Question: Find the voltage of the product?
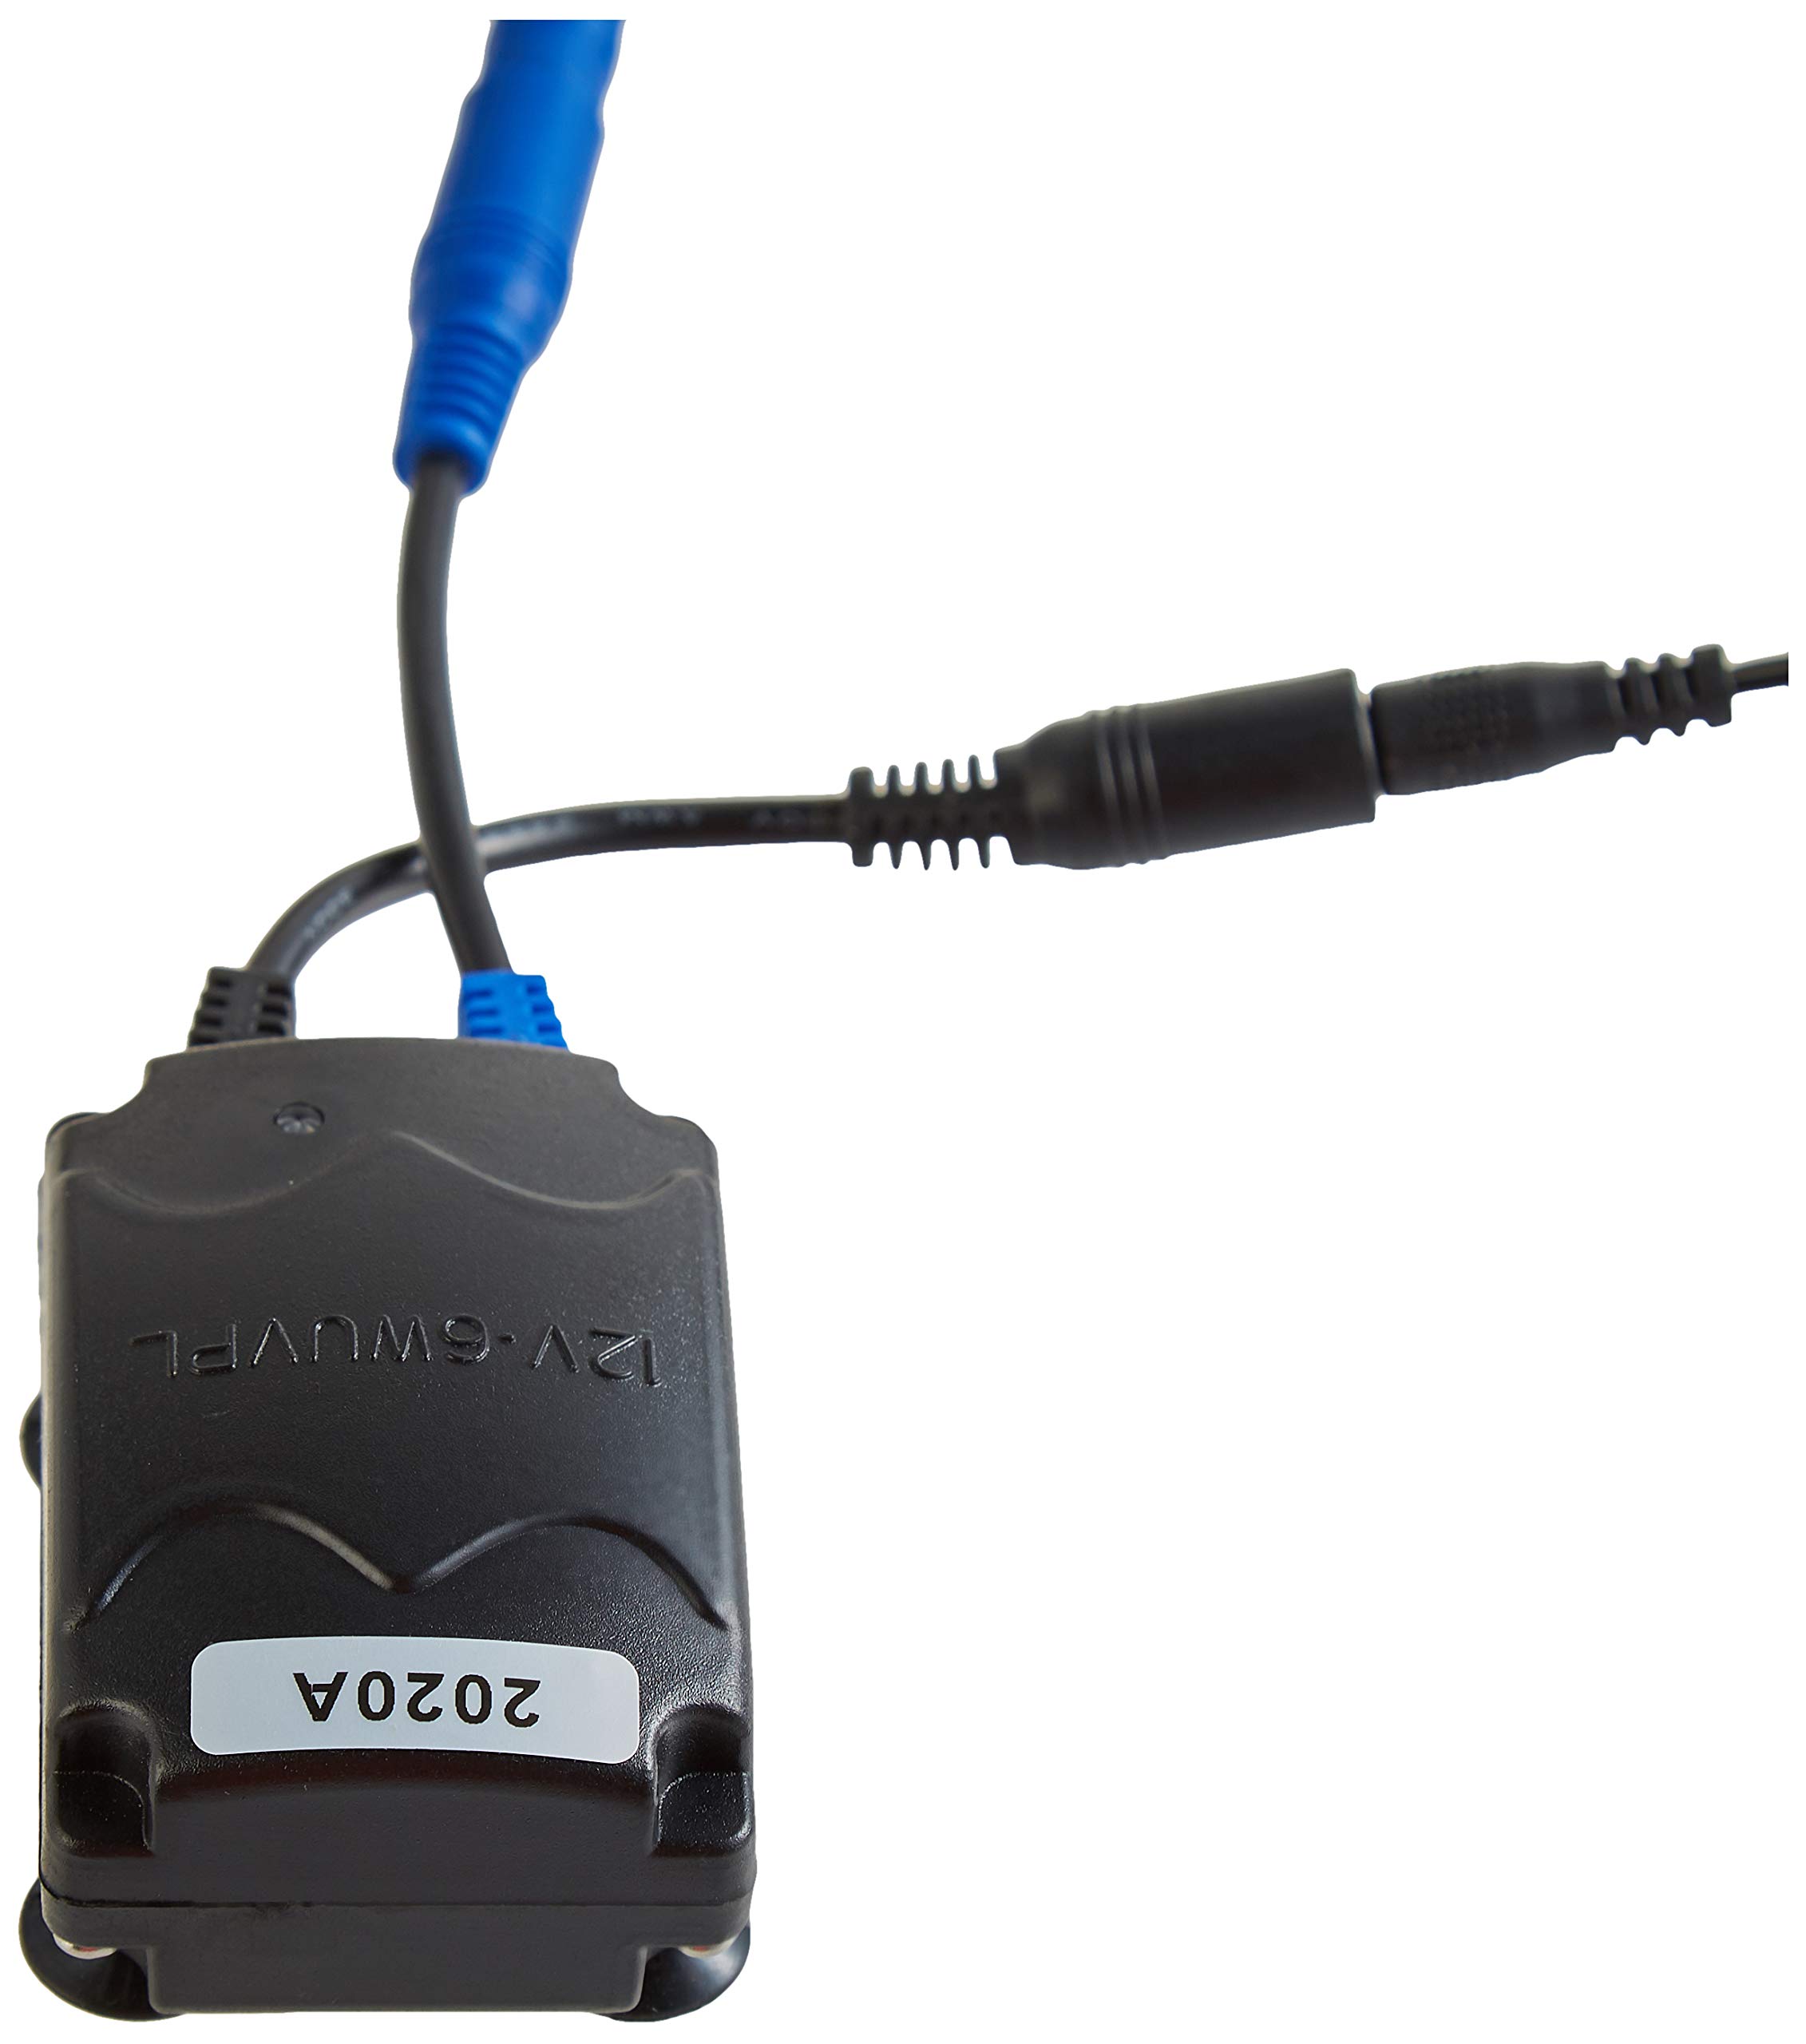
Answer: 12.0 volt